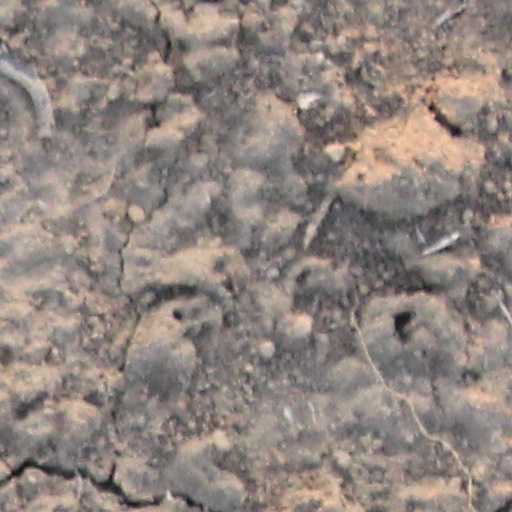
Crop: wheat